Castleton, Newport

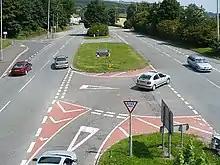
A48 dual carriageway passing through Castleton

Castleton has a Baptist chapel. At a meeting at the chapel in 1816, it was agreed to establish the first Welsh Baptist Chapel in Newport, which was subsequently built on Charles Street. This building is now used as a business and Church meetings are held at Gateway Baptist in Marshfield nearby. There is a filling station with a cafe and deli next door. Across the road, is the "Coach and Horses", a pub/restaurant and hotel.